Paul Coffey

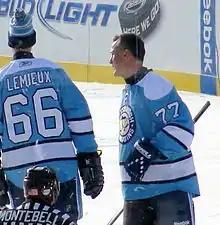
Coffey skated with former Pittsburgh Penguins teammate Mario Lemieux in the NHL Legends Game, December 31, 2010.

While coaching a game for the Toronto Marlboros midget 'AAA' team in February 2014, Coffey was assessed a gross misconduct penalty for a "discriminatory slur". The Greater Toronto Hockey League investigated the misconduct penalty and Coffey was handed a three-game suspension. Coffey is a co-owner of the OJHL's Pickering Panthers.